Pangaea

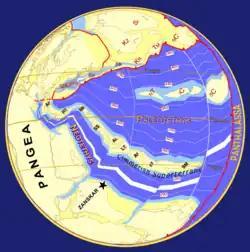
Pangaea at the start of the Triassic period (250 Mya).

Pangaea, having formed recently during the late Carboniferous period, had two major landmasses — Gondwana in the south and Laurussia in the north west with Siberia and Amuria lying north of Laurussia.